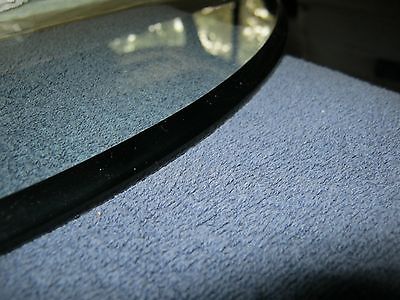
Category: table